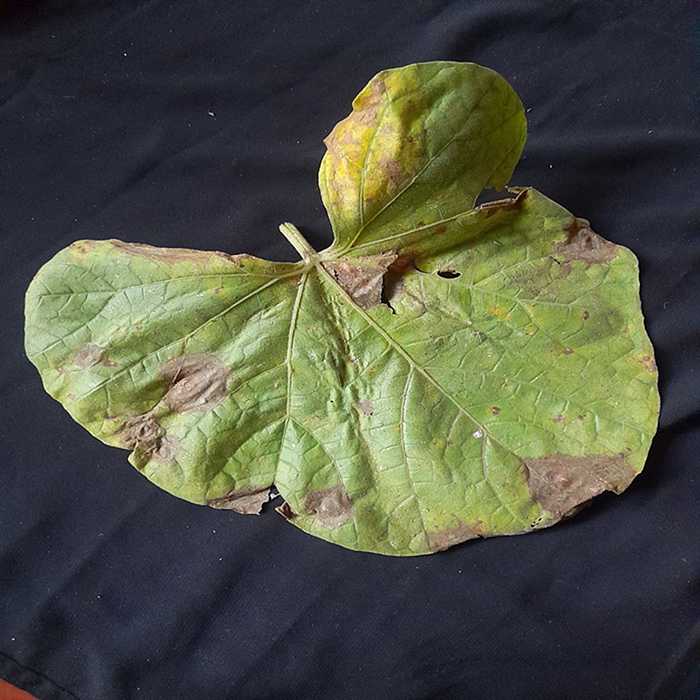
Plant: Bottle gourd
Label: Downey mildew